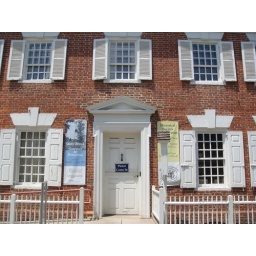
Very cool old house in Princeton building architecture old